Marcelo Hermes

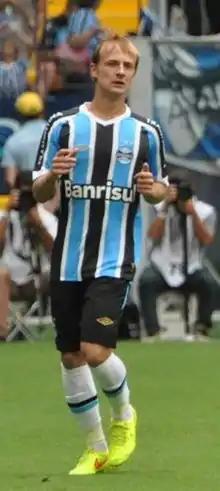
Hermes in January 2015

Marcelo Hermes (born 1 February 1995) is a Brazilian professional footballer who plays for Criciúma as a left back.